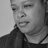
Emotion: sad